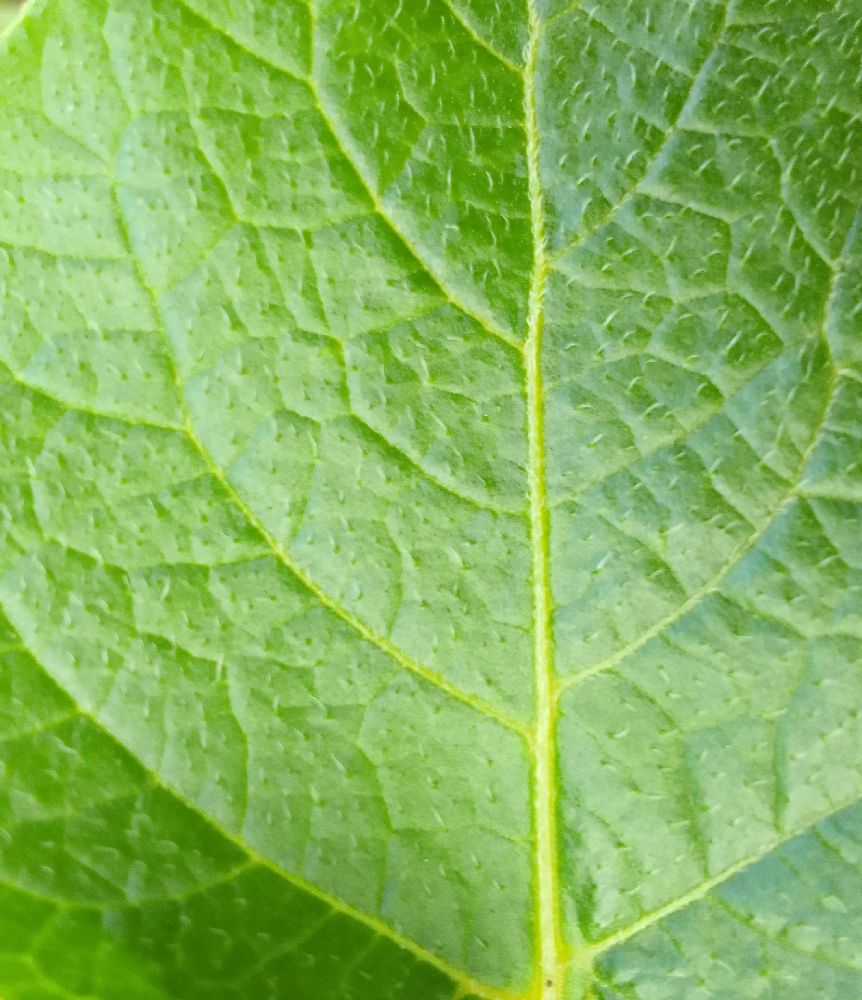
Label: Healthy